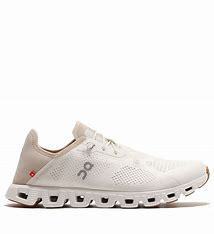
Brand: ON
Model: Cloud 5